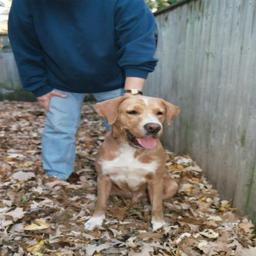
Animal: dogs